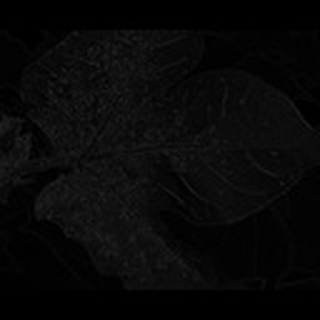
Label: cotton_aphids